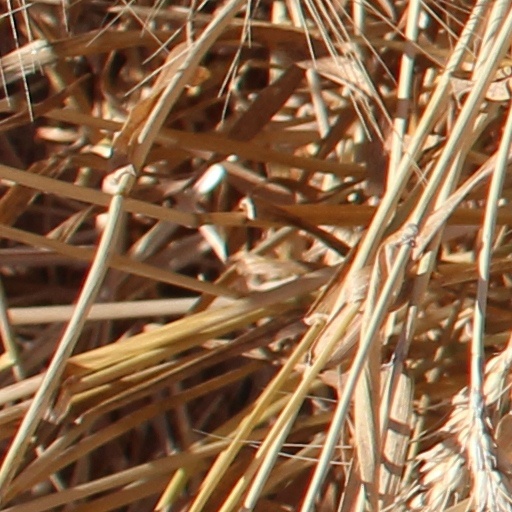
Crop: wheat